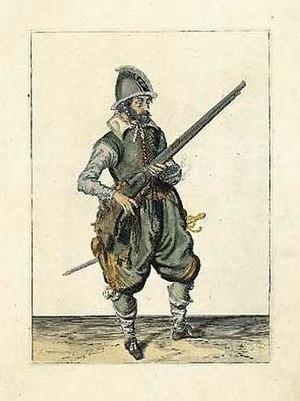
Jacob De Gheyn I ou Jacob De Gheyn l'Ancien est un graveur, miniaturiste et peintre-verrier néerlandais.